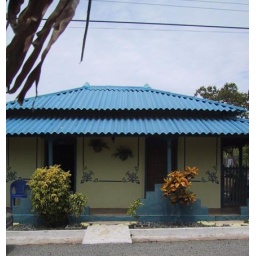
The panamanian version of our blue and white house in Washington.